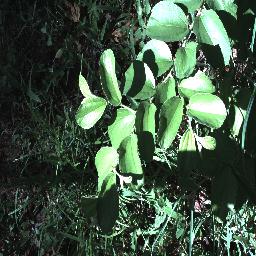
Label: chinee_apple